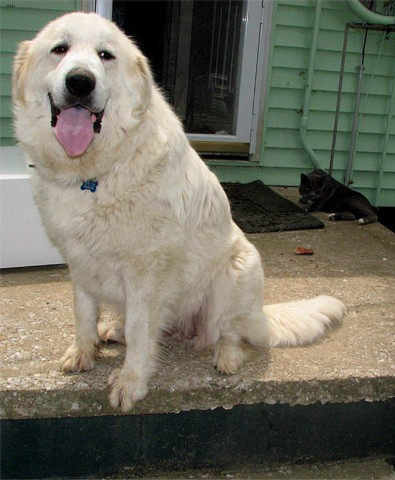
Animal: dog
Breed: great_pyrenees